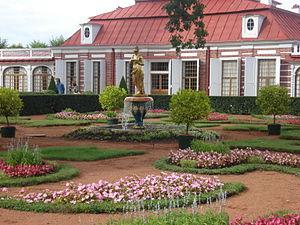
Le palais Monplaisir, situé à Peterhof, Saint-Pétersbourg, Russie, est un monument architectural du début du XVIIIᵉ siècle, construit le long du Golfe de Finlande.